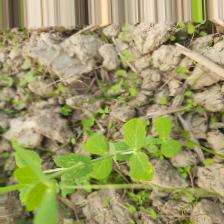
Label: Normal